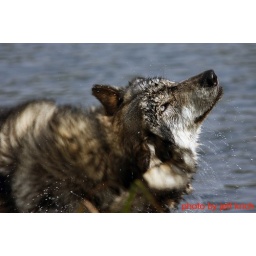
A wolf shakes off some water after a dip in a lake